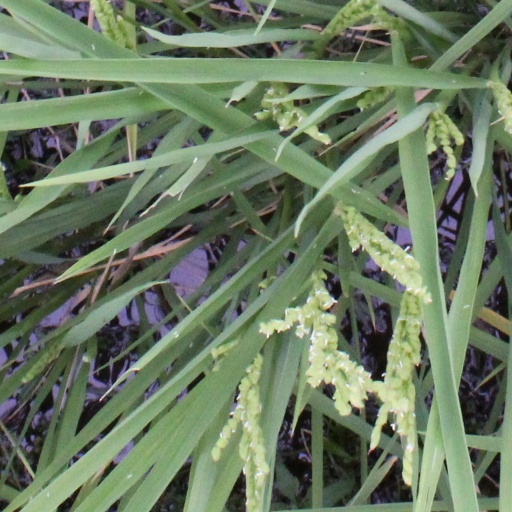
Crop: rice